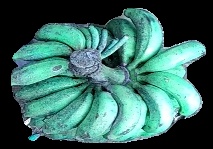
Variety: rasbale
Grade: grade3